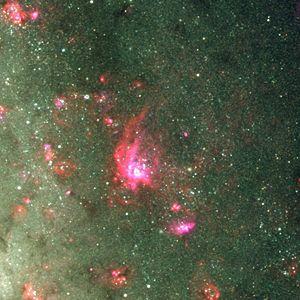
NGC 595 est une nébuleuse en émission. Cette nébuleuse est une région HII de la galaxie du Triangle. Elle est donc située dans la constellation du Triangle. NGC 595 a été découverte par l'astronome prussien Heinrich d'Arrest en 1861.